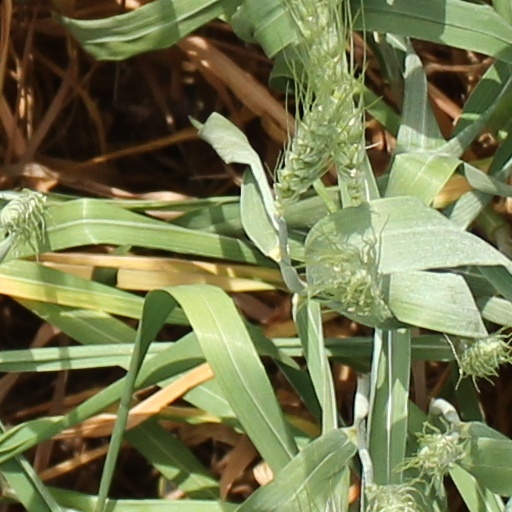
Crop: wheat